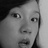
Emotion: surprise